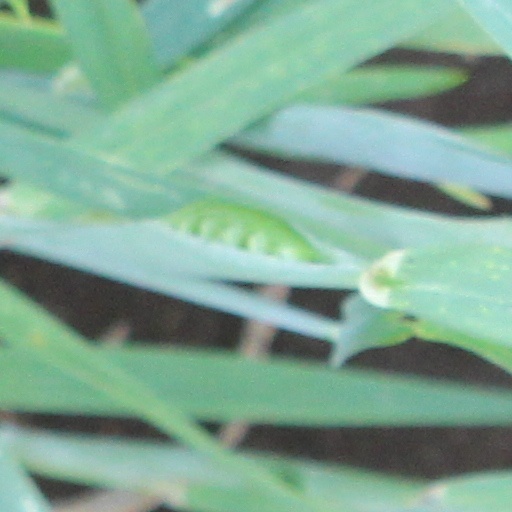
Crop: wheat